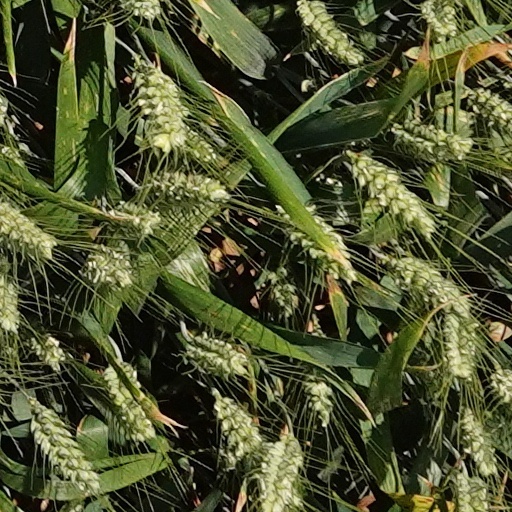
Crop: wheat